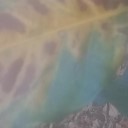
Label: Leaf_rust